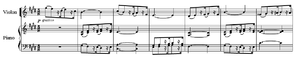
Camille Saint-Saens - trio n°2 avec piano zortzico
Le zortziko désigne, dans la culture du Pays basque, une forme poétique traditionnelle illustrée par les bertsolari et une danse caractéristique mesurée à cinq temps.